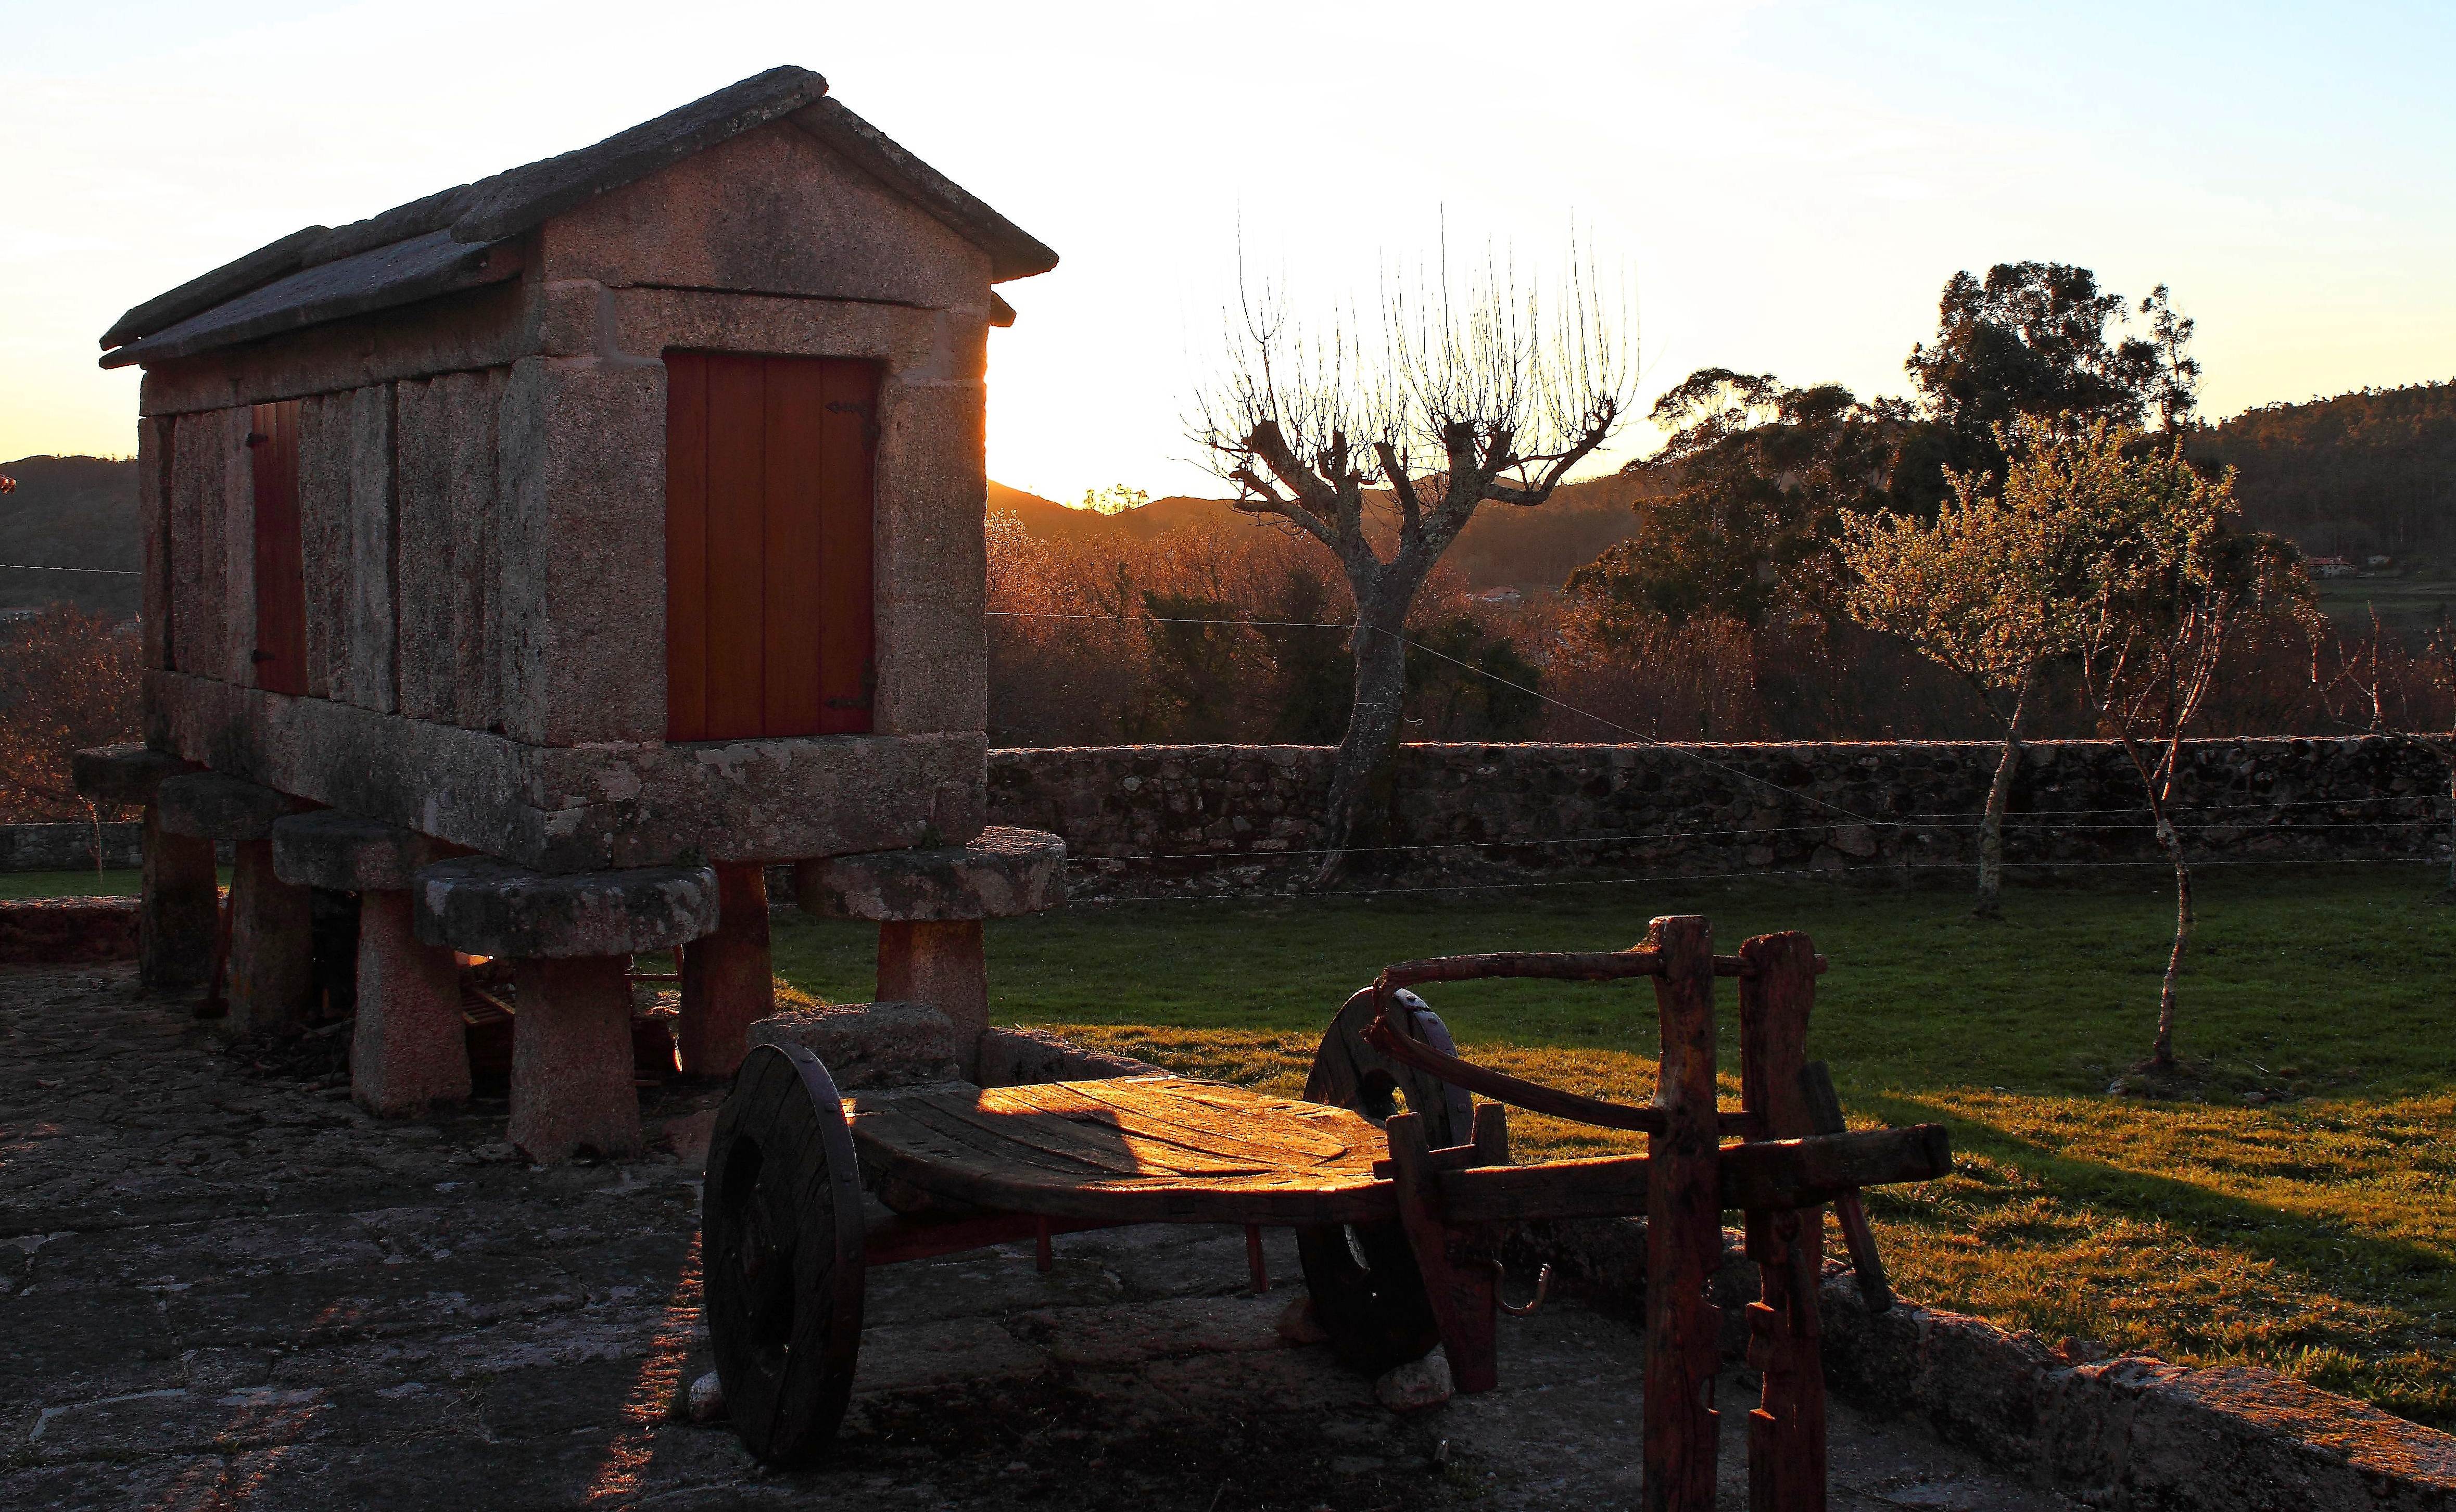
wood, farm, building, village, ggl1, gaby1, carros, hrreos, canastros, rural area, outdoor structure